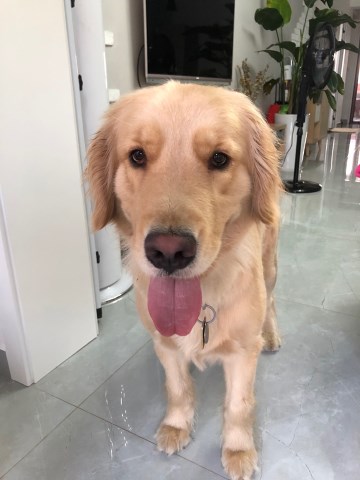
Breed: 5355-n000126-golden_retriever